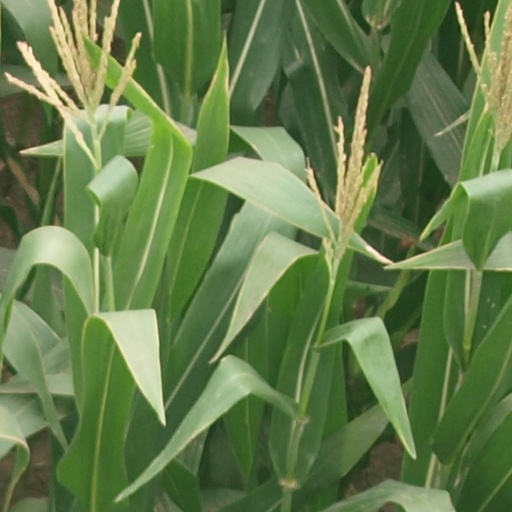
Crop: maize; corn